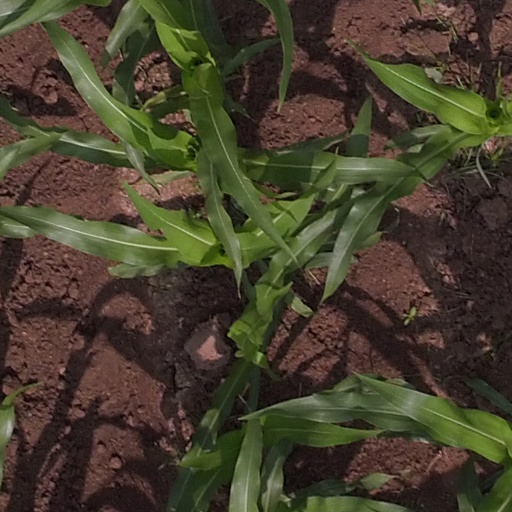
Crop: maize; corn